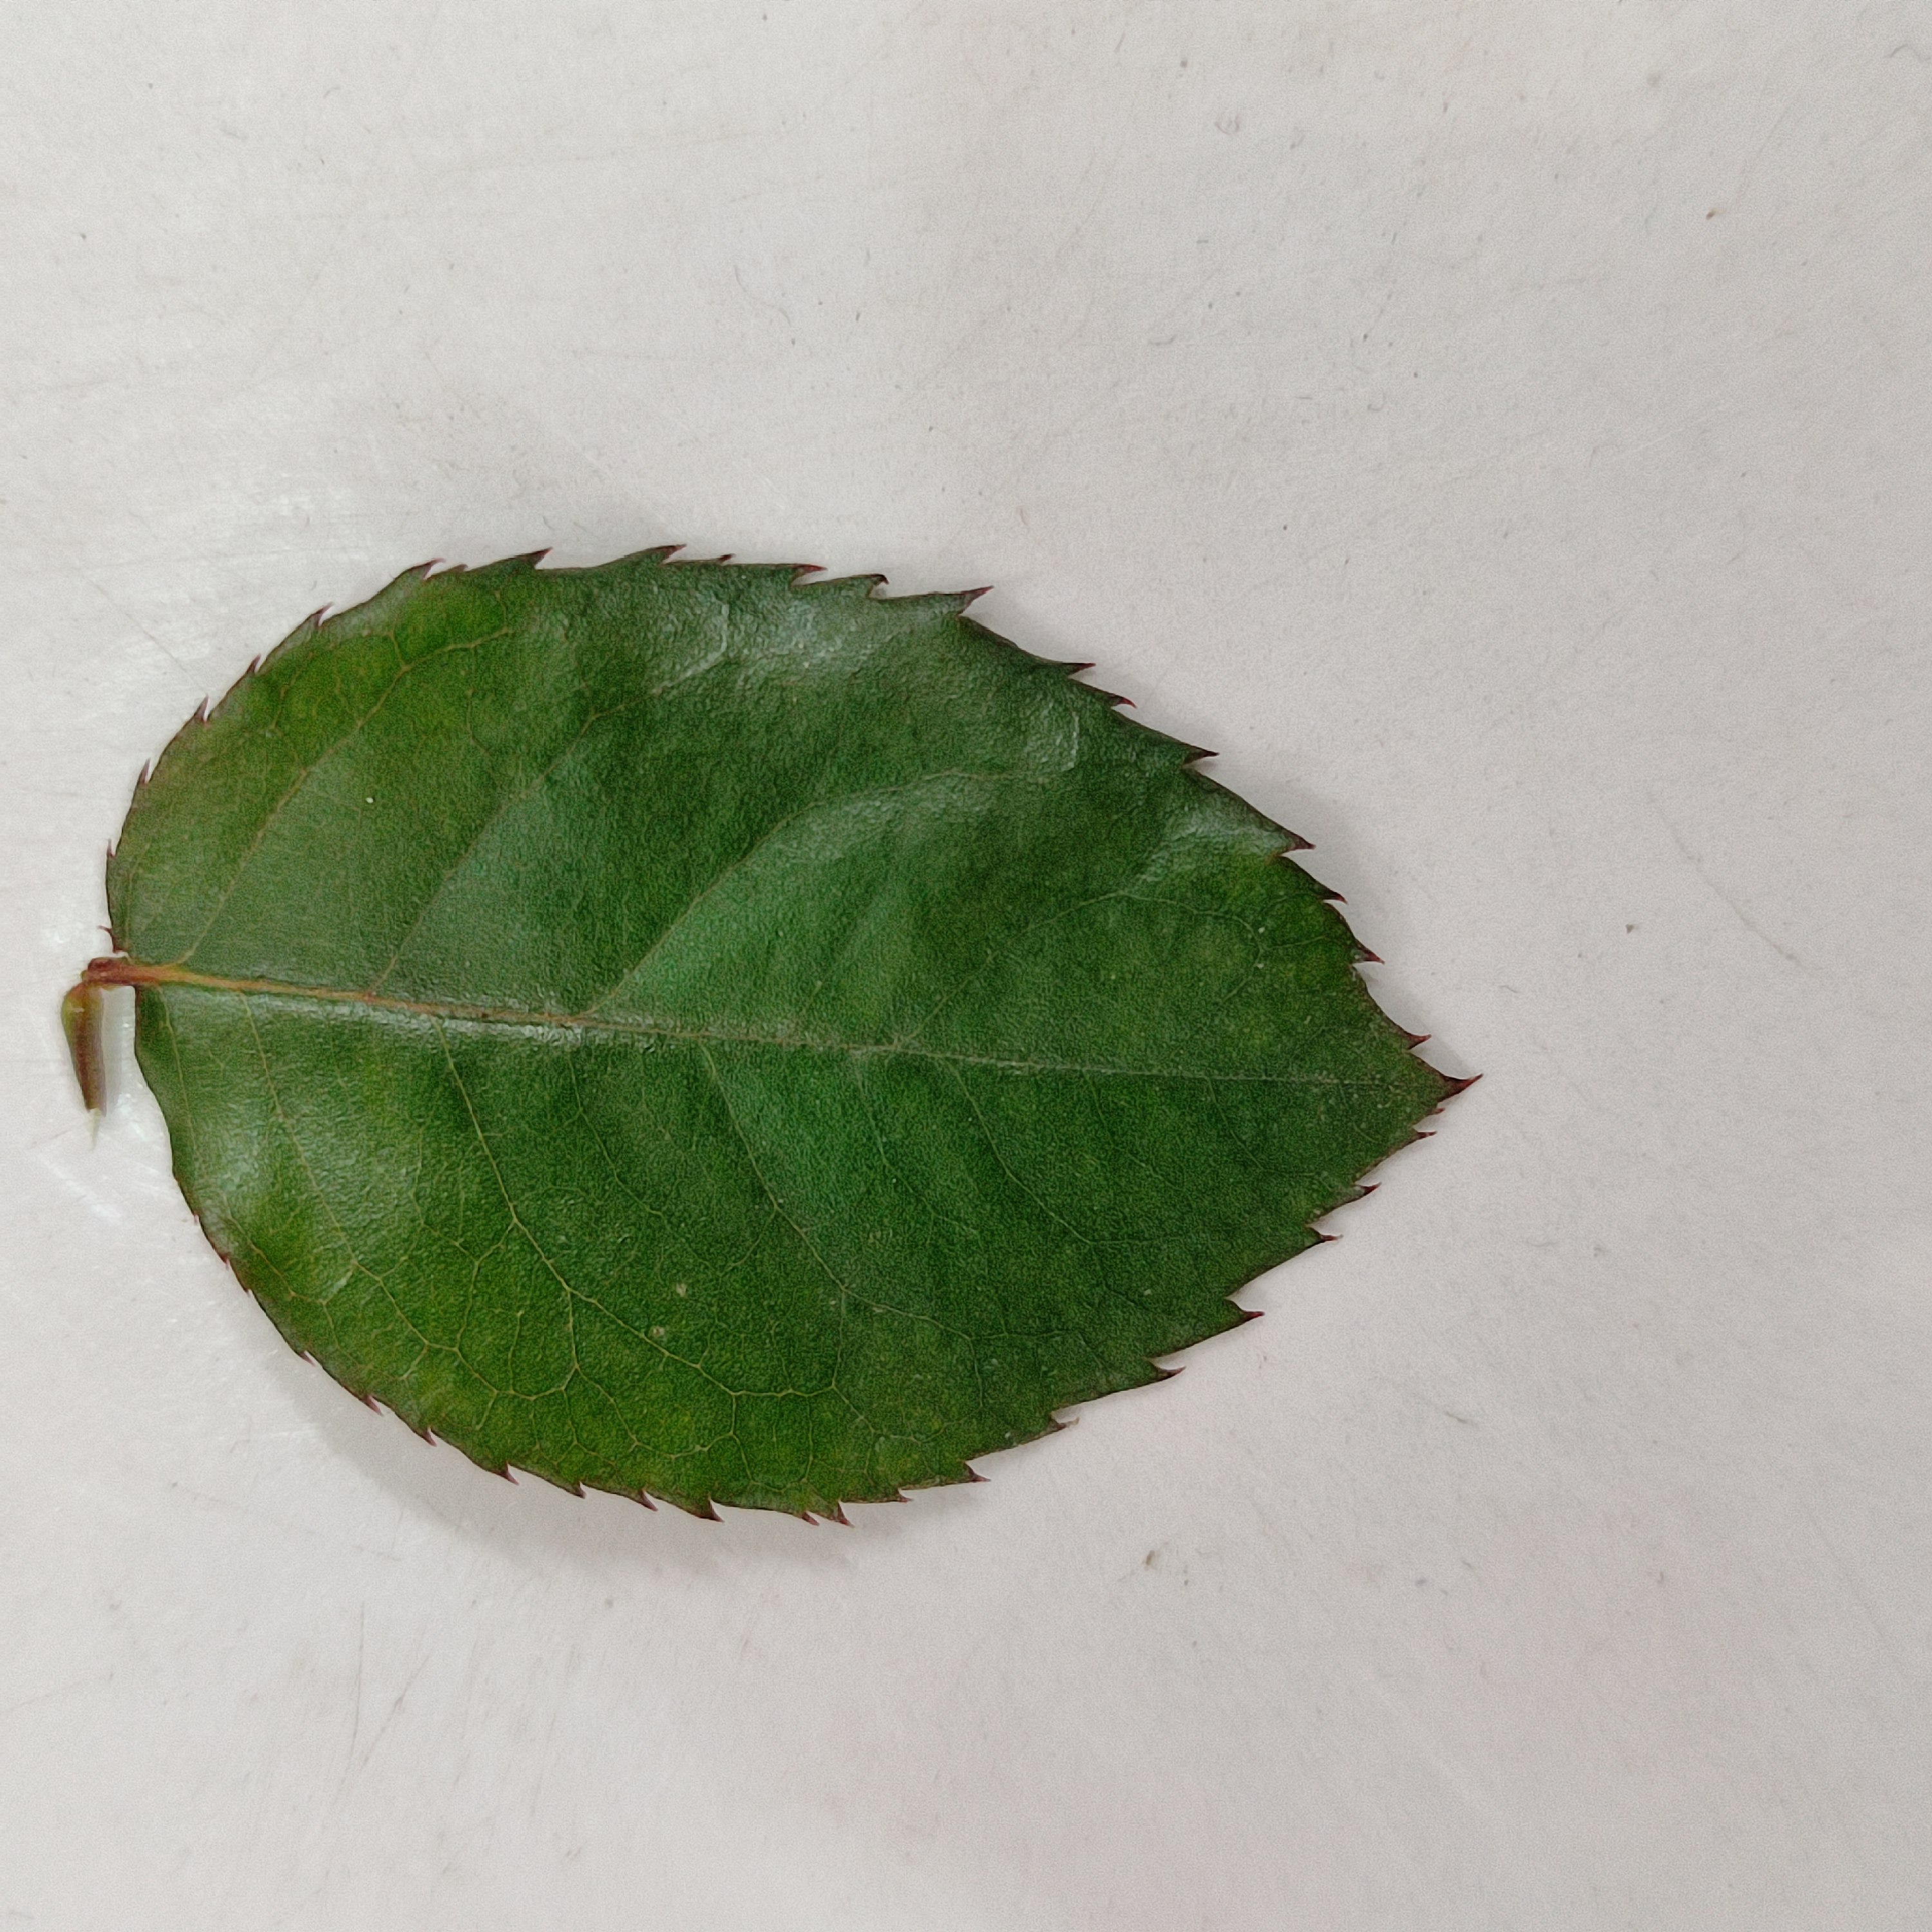
Label: Healthy Leaf